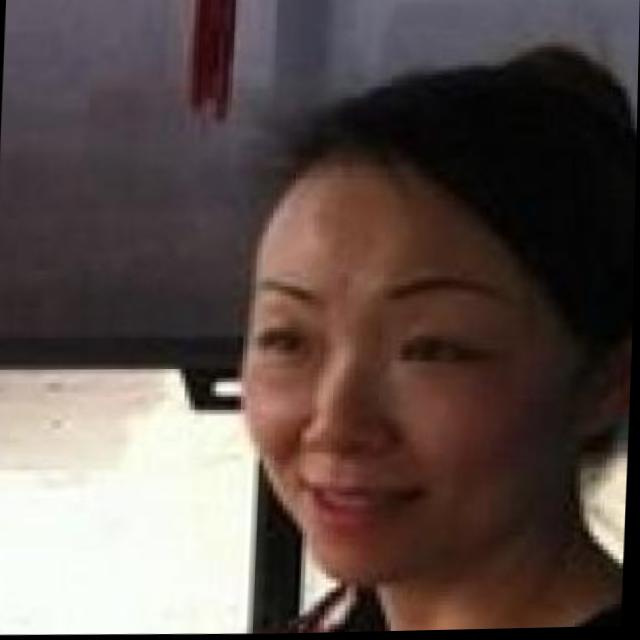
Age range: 21-44